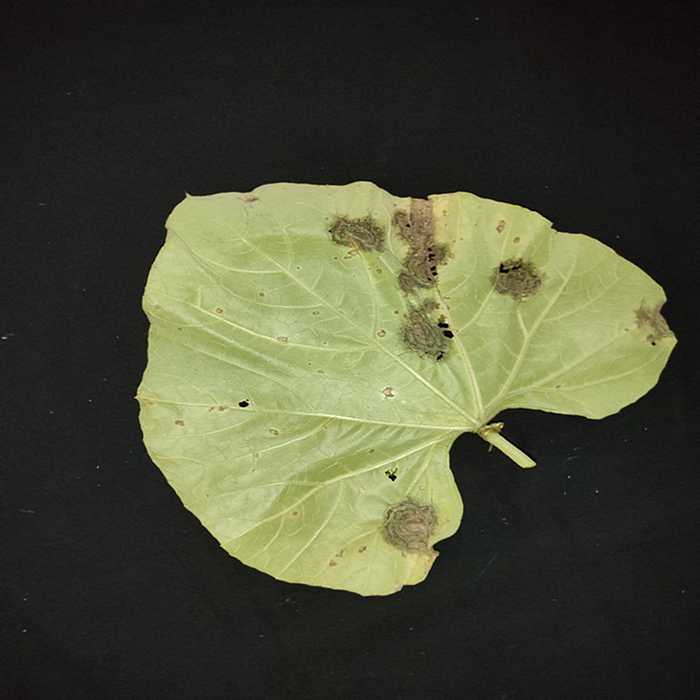
Plant: Bottle gourd
Label: Downey mildew